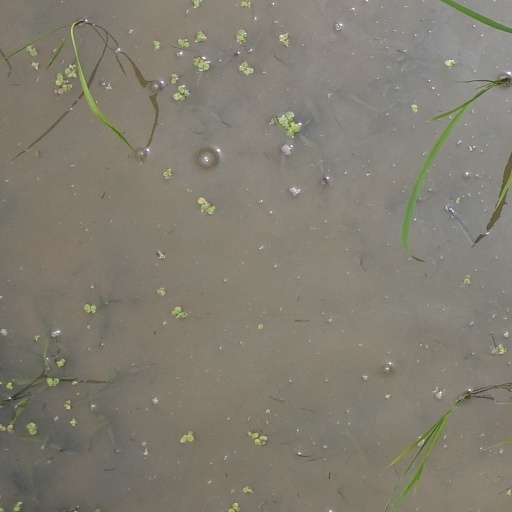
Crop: rice